Aleksandra Soldatova

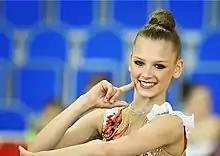
Soldatova in 2015

Soldatova started her season competing at the 2015 Moscow Grand Prix where she finished 4th in the all-around. She qualified to 2 event finals, taking the gold medal in ball ahead of Melitina Staniouta and finished 7th in clubs. In 27–29 March, Soldatova competed at the 2015 Lisboa World Cup where she won the all-around gold with a total score of 73.600 points beating compatriots Margarita Mamun (silver) and Yana Kudryavtseva (bronze). She qualified to 3 event finals: won gold in clubs, silver in ball and placed 6th in hoop. Her next event, at the 2015 Lisboa World Cup, Soldatova finished 6th in all-around after mistakes and drop from her hoop routine, she qualified to 2 apparatus finals winning gold in ribbon (tied with Kudryavtseva) and silver in clubs. In 10–12 April, Soldatova won the all-around bronze at the 2015 Pesaro World Cup, she qualified to 2 event finals taking gold in ball and bronze in ribbon. Soldatova was selected as member of the Russian team to compete at the 2015 European Championships where they won Team gold (together with teammates Kudryavtseva and Margarita Mamun). Soldatova qualified to 2 apparatus however only placed 7th in hoop and 8th in clubs finals. In 15–26 May, Soldatova competed at the 2015 Holon Grand Prix, she won silver in ball and ribbon finals. At the 2015 Tashkent World Cup, Soldatova won the all-around silver behind Margarita Mamun, she qualified to all 4 apparatus finals, taking silver (in hoop, ball, ribbon) and placed 6th in clubs. Soldatova's next competition was at the 2015 Grand Prix Berlin where she won bronze in all-around behind Melitina Staniouta, she qualified to 3 event finals and won silver in (hoop, clubs, ribbon). In August, Soldatova competed at the 2015 Budapest World Cup finishing 4th in all-around behind Belarusian Melitina Staniouta, Soldatova only qualified to 1 event final placing 7th in ribbon. In her next competition, Soldatova finished 6th in the all-around at the 2015 Sofia World Cup and qualified to 1 event final taking silver in clubs behind teammate Kudryavtseva. At the 2015 World Cup series in Kazan, Soldatova won the all-around bronze medal with a total of 74.300 points. Soldatova qualified to clubs final, but was given the remaining apparatus finals being the 3rd Russian qualifier in scores, after Kudryavtseva's withdrawal from an ankle inflammation sustained in her clubs routine. Soldatova competed in the events suffering from a flu, nevertheless, she only made a few mistakes and won silver medals in Hoop (18.500), Ball (18.450), Clubs (18.300) and Ribbon (18.400) right behind teammate Margarita Mamun who won all the apparatus finals. In 9–13 September, At the 2015 World Championships in Stuttgart, Soldatova (together with teammates Kudryavtseva and Mamun) represented Russia where they won the Team gold. She competed in 3 apparatus in qualifications and qualified to 2 finals, winning the silver medal in hoop and clubs, she was ranked 3rd for the all-around; however she did not advance into the all-around finals because of the two-per country rule and with Kudryavsteva and Mamun ahead of her in qualification scores. In 2–4 October, Soldatova together with teammates Margarita Mamun and junior Alina Ermolova represented Team Gazprom at the 2015 Aeon Cup in Tokyo Japan, Soldatova won bronze in the individual all-around finals behind Ganna Rizatdinova and with Team Russia winning the gold medal in the overall standings.